Isawa River

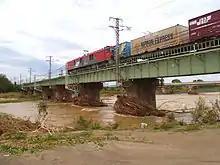
A freight train crossing the Isawa River on the JR Tohoku Mainline during a flood in September 2007

The is a river in Iwate Prefecture, Japan. For about half its length it marks the border between Kanegasaki Town and Ōshū City. The river's origin is in the Ōu Mountains just west of Mt. Yakeishi (1548 meters). At its highest point it is called the and flows south until it crosses National Route 397. There it turns west and follows 397 until it is stopped by the Ishibuchi Dam.